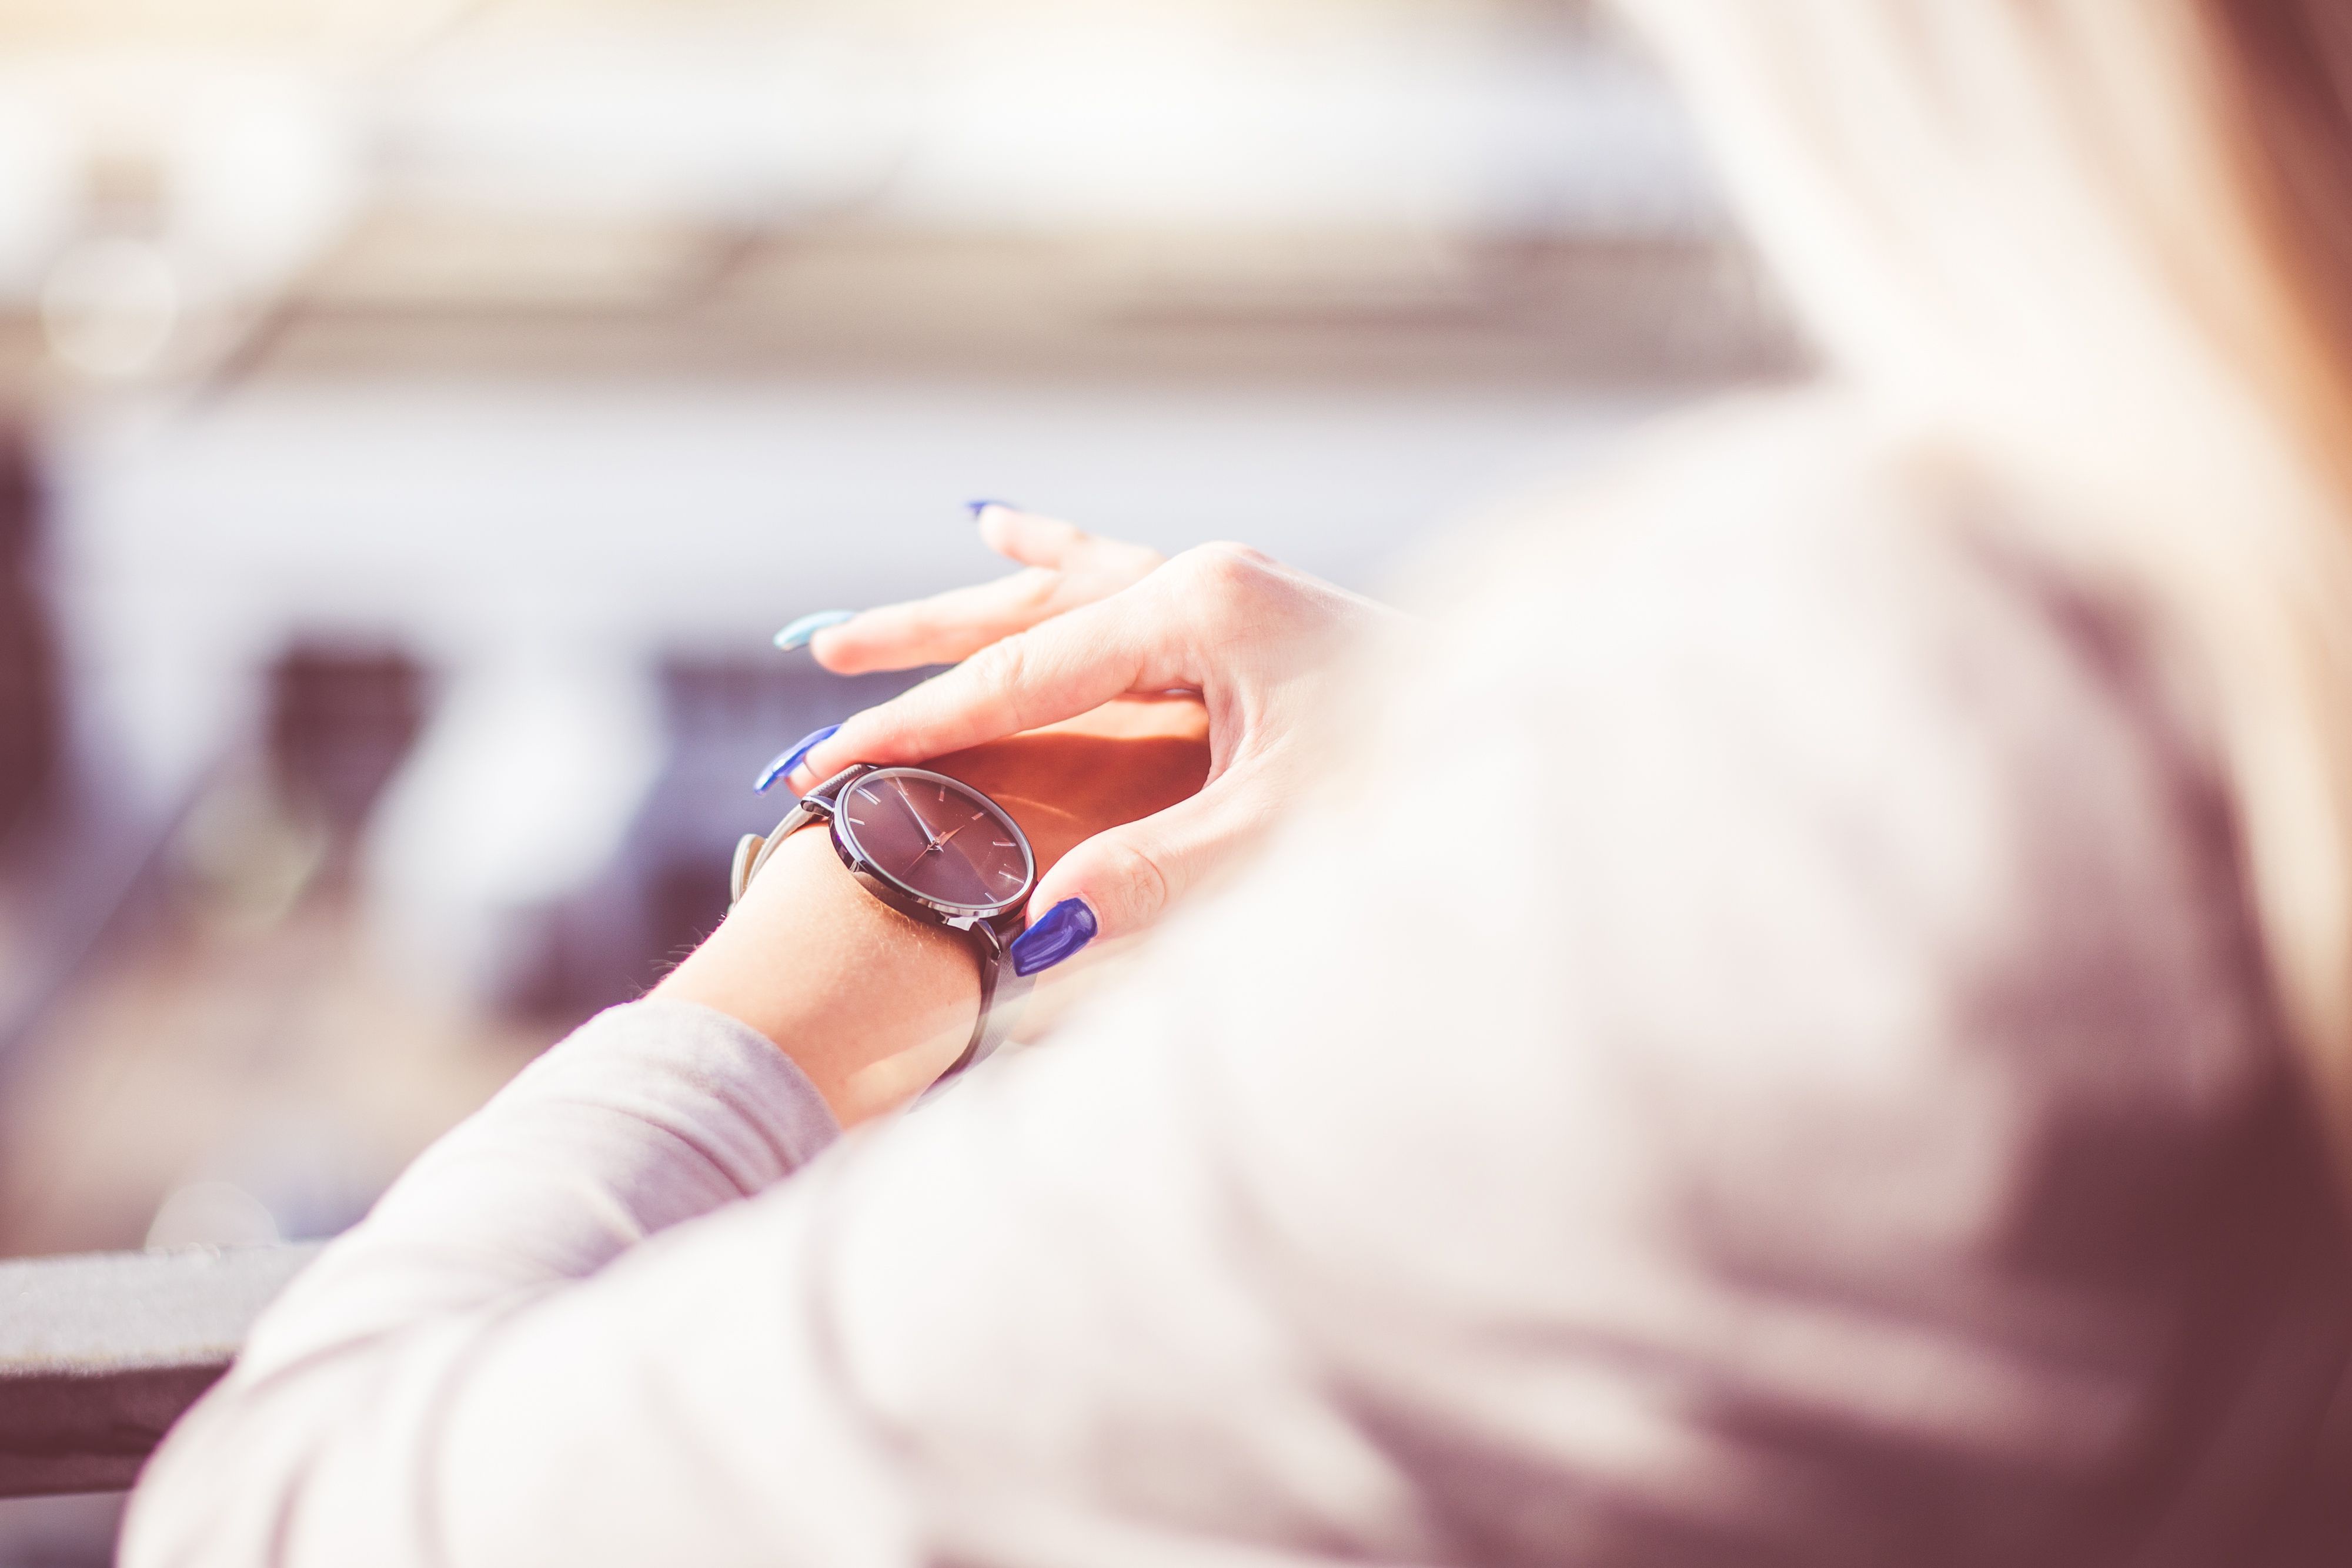
photograph, ring, engagement ring, hand, finger, jewellery, fashion accessory, photography, wedding ring, wrist, nail, wedding ceremony supply, street fashion, engagement